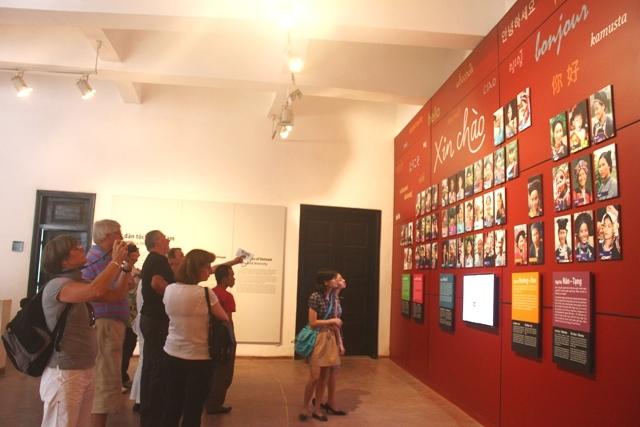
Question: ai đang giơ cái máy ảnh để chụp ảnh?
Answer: người đàn bà ngoại quốc mặc áo xám